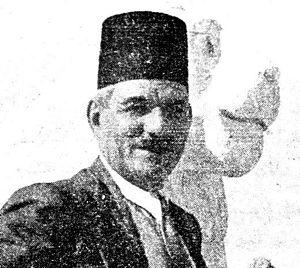
Selim Hassan, né le 15 avril 1887 et mort le 30 septembre 1961, est un égyptologue égyptien. Après des études archéologiques au Royal College of Education, Hassan est devenu l'un des premiers Égyptiens à obtenir un poste de conservateur au Musée égyptien du Caire. Il a ensuite obtenu des diplômes en langues anciennes et sur les religions, au Louvre et la Sorbonne à Paris, ainsi qu'un doctorat de l'Université de Vienne.